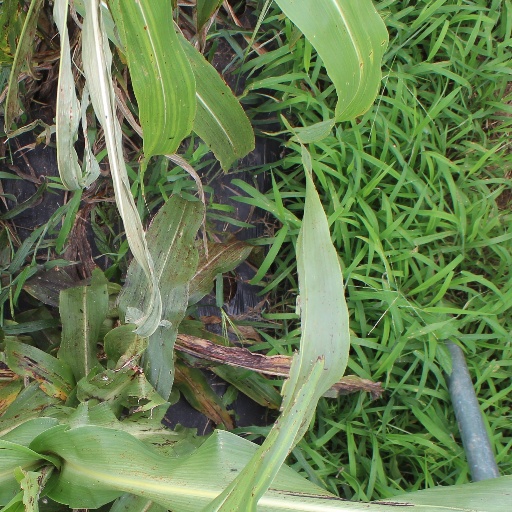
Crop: sorghum